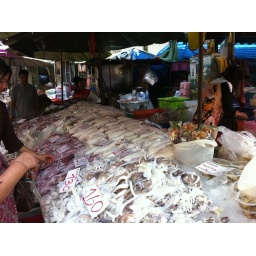
Seafood market in Bangkok. The fish is fresh but some of the smells in the area are hard to describe.